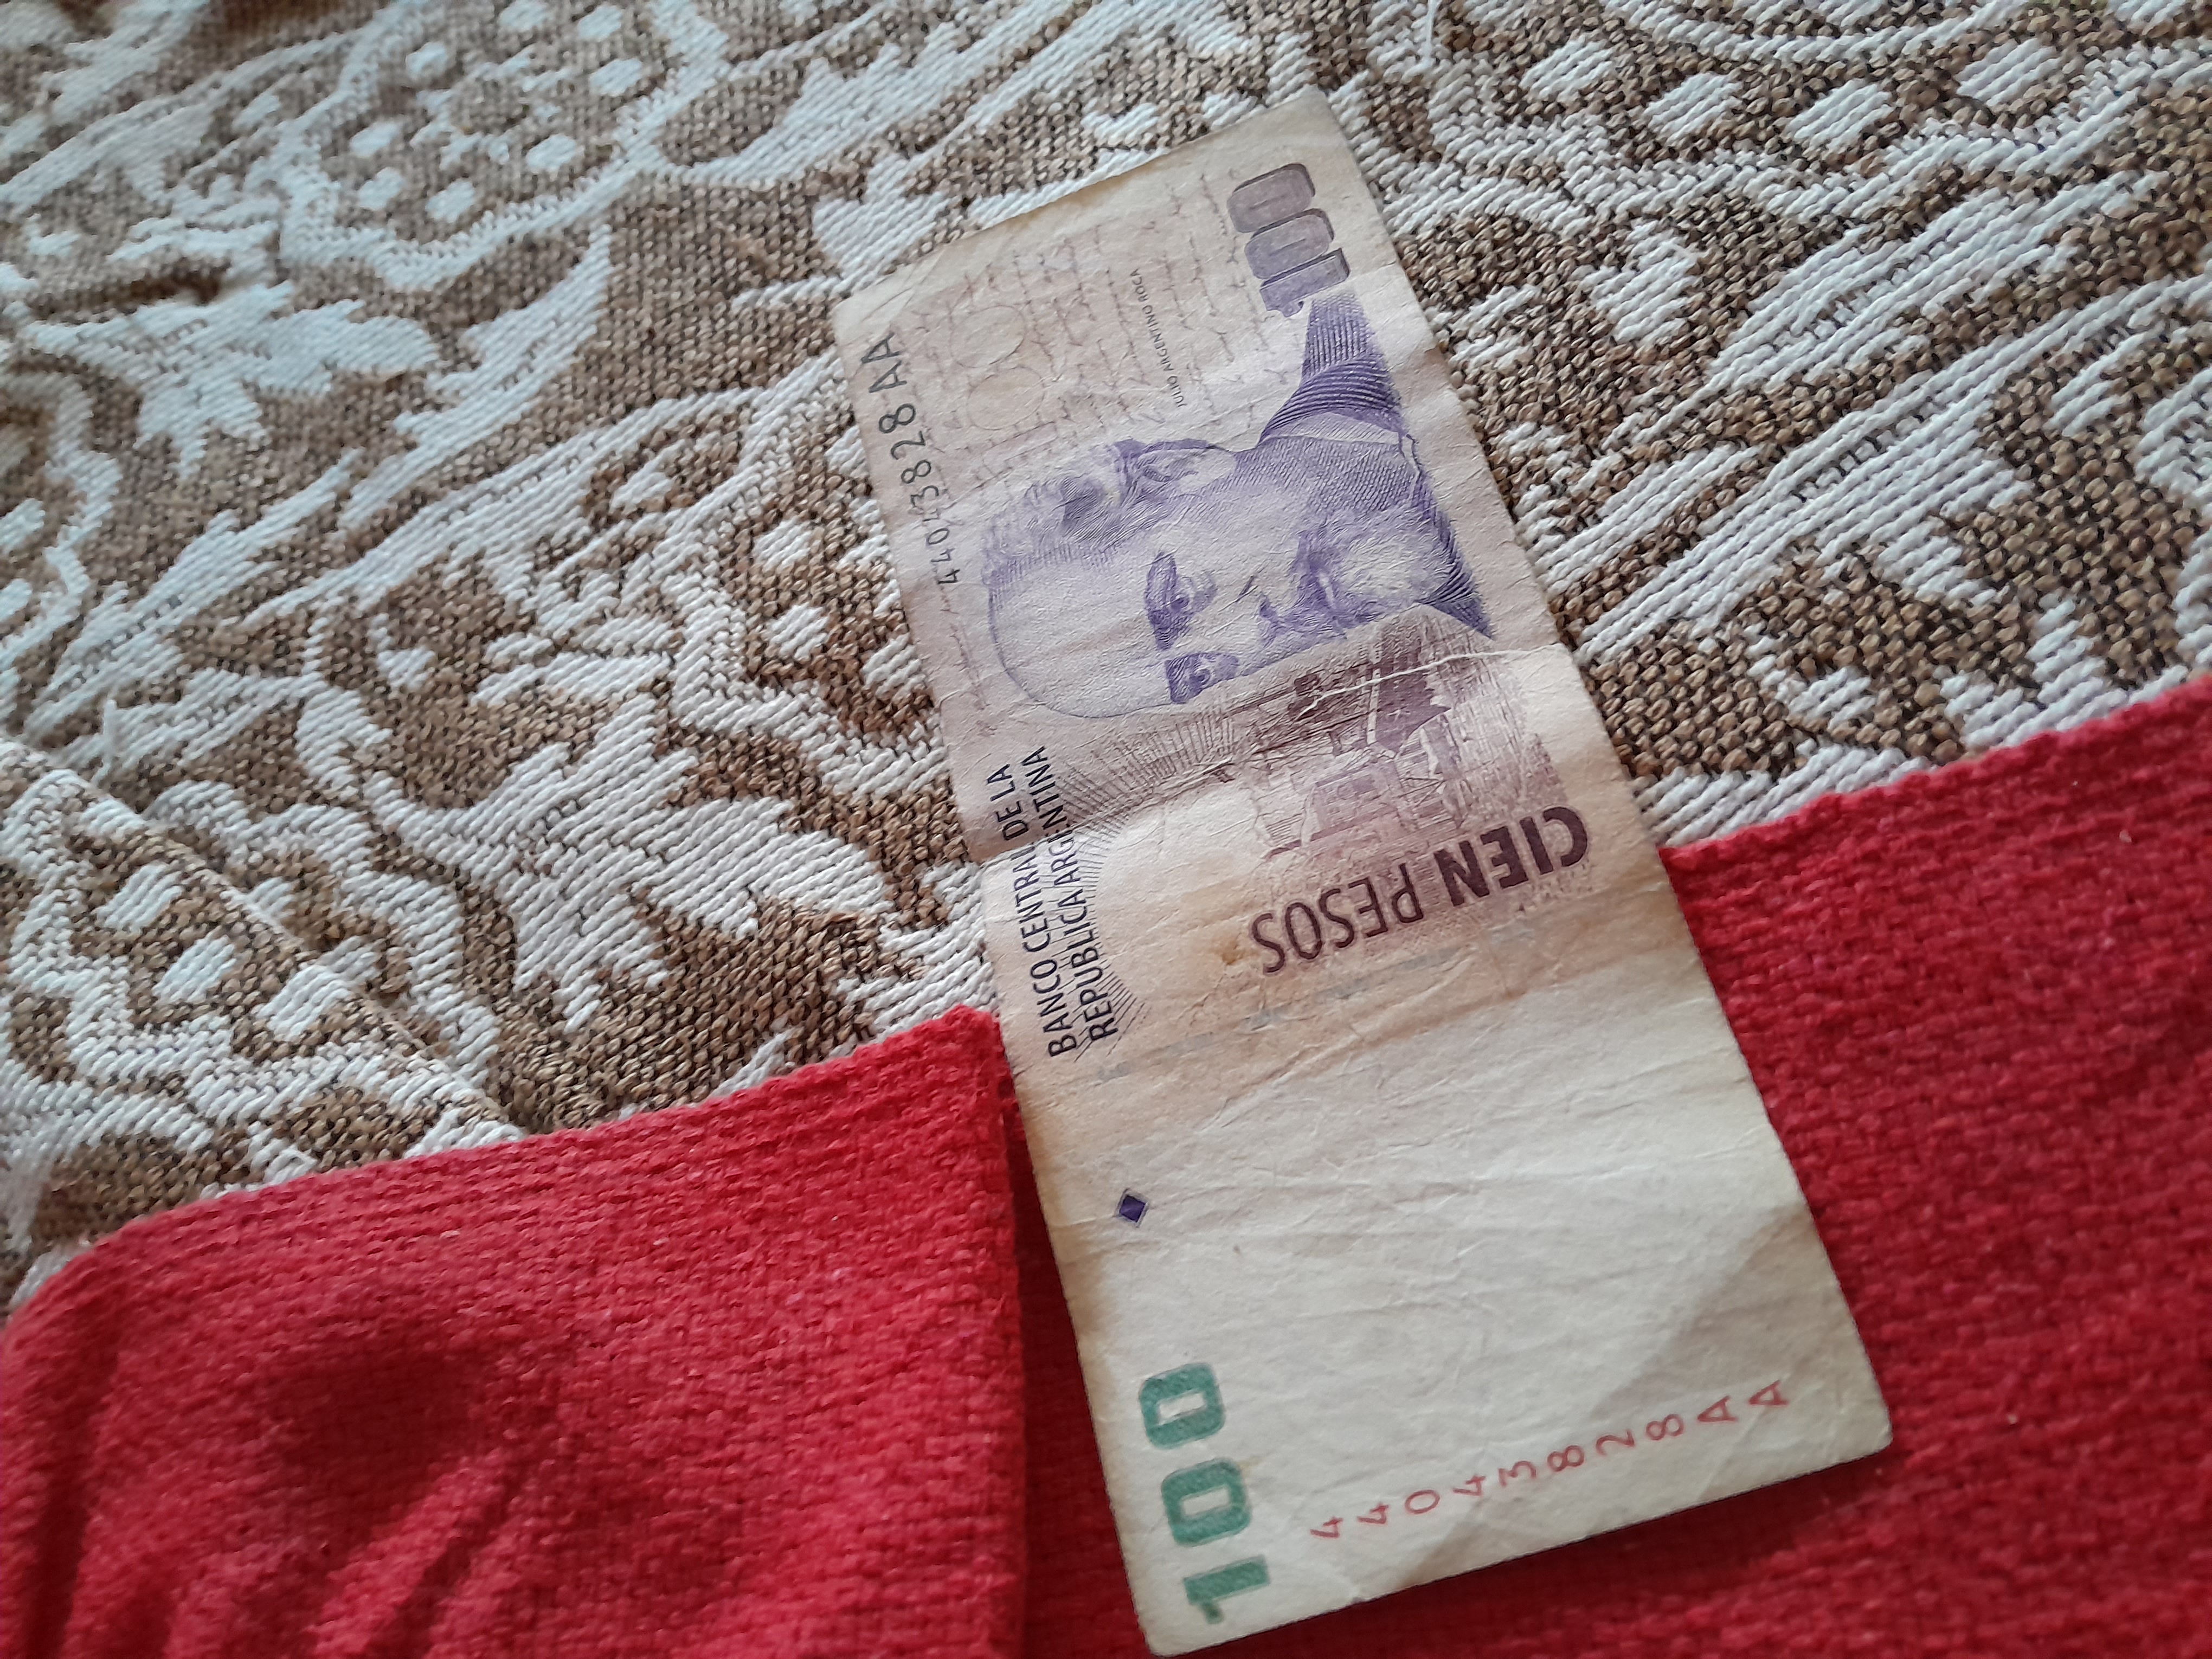
Denominación: 100